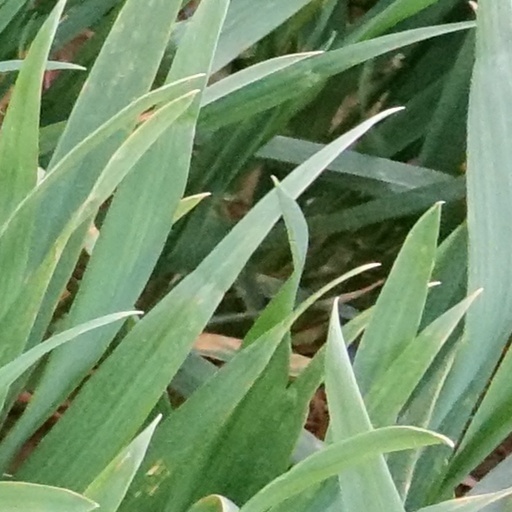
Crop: wheat